Arthur Winnington-Ingram

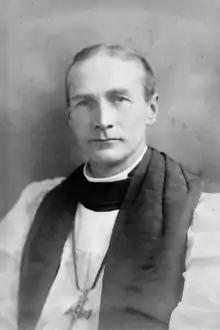
Winnington-Ingram,

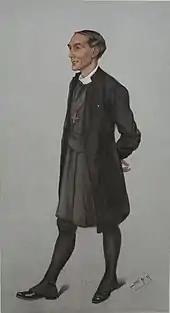
"London" – Winnington-Ingram as caricatured by Spy (Leslie Ward) in "Vanity Fair", May 1901

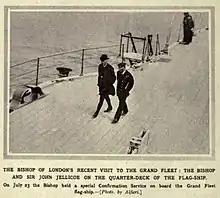
Winnington-Ingram on a visit to the Royal Navy flagship in 1916 ("Illustrated War News")

Arthur Foley Winnington-Ingram (26 January 1858 – 26 May 1946) was Bishop of London from 1901 to 1939.